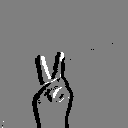
ASL letter: v